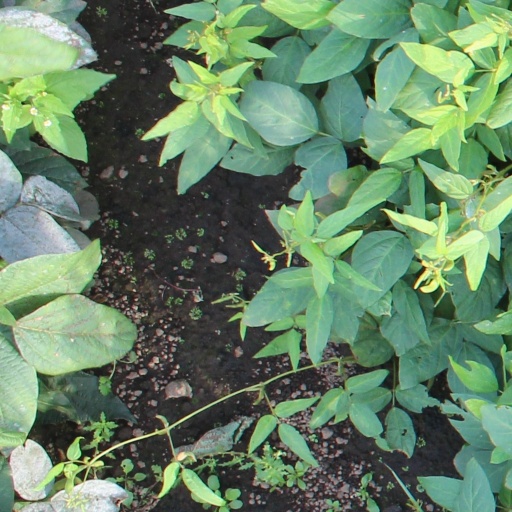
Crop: soybean